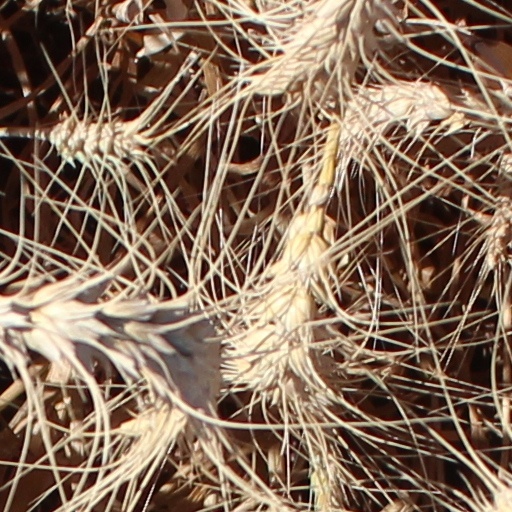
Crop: wheat